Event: Nepal Earthquake
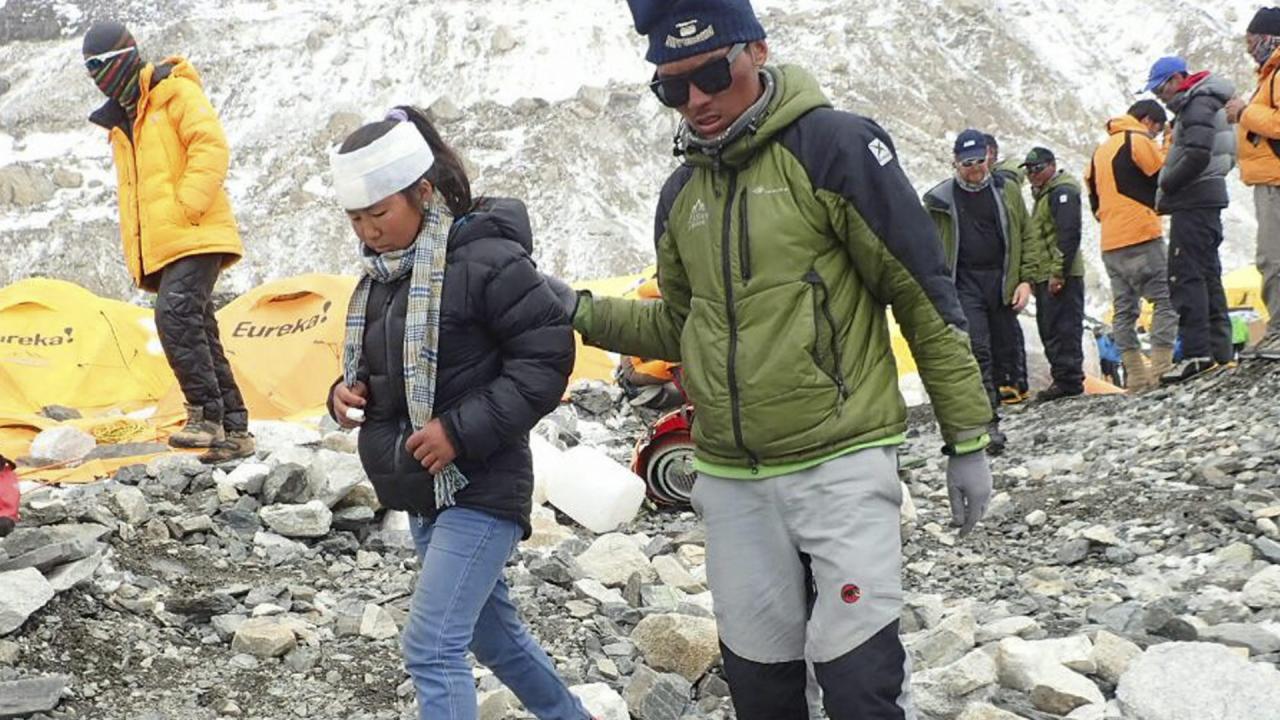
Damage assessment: no_damage